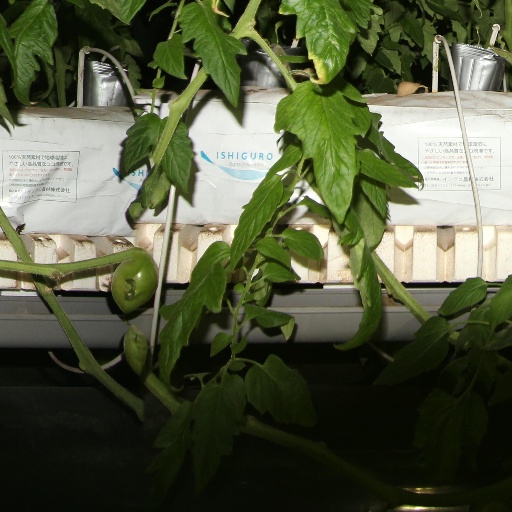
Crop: tomato